A World Without Heroes

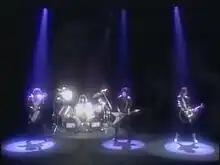
Kiss performing "A World Without Heroes" in their 1981 video. Left to right: Gene Simmons, Eric Carr (on drums), Paul Stanley and Ace Frehley.

Originally titled "Every Little Bit of Your Heart", the lyrics were changed in order to fit the concept of the album, and Lou Reed contributed the line "A world without heroes, is like a world without sun" to the lyrics.